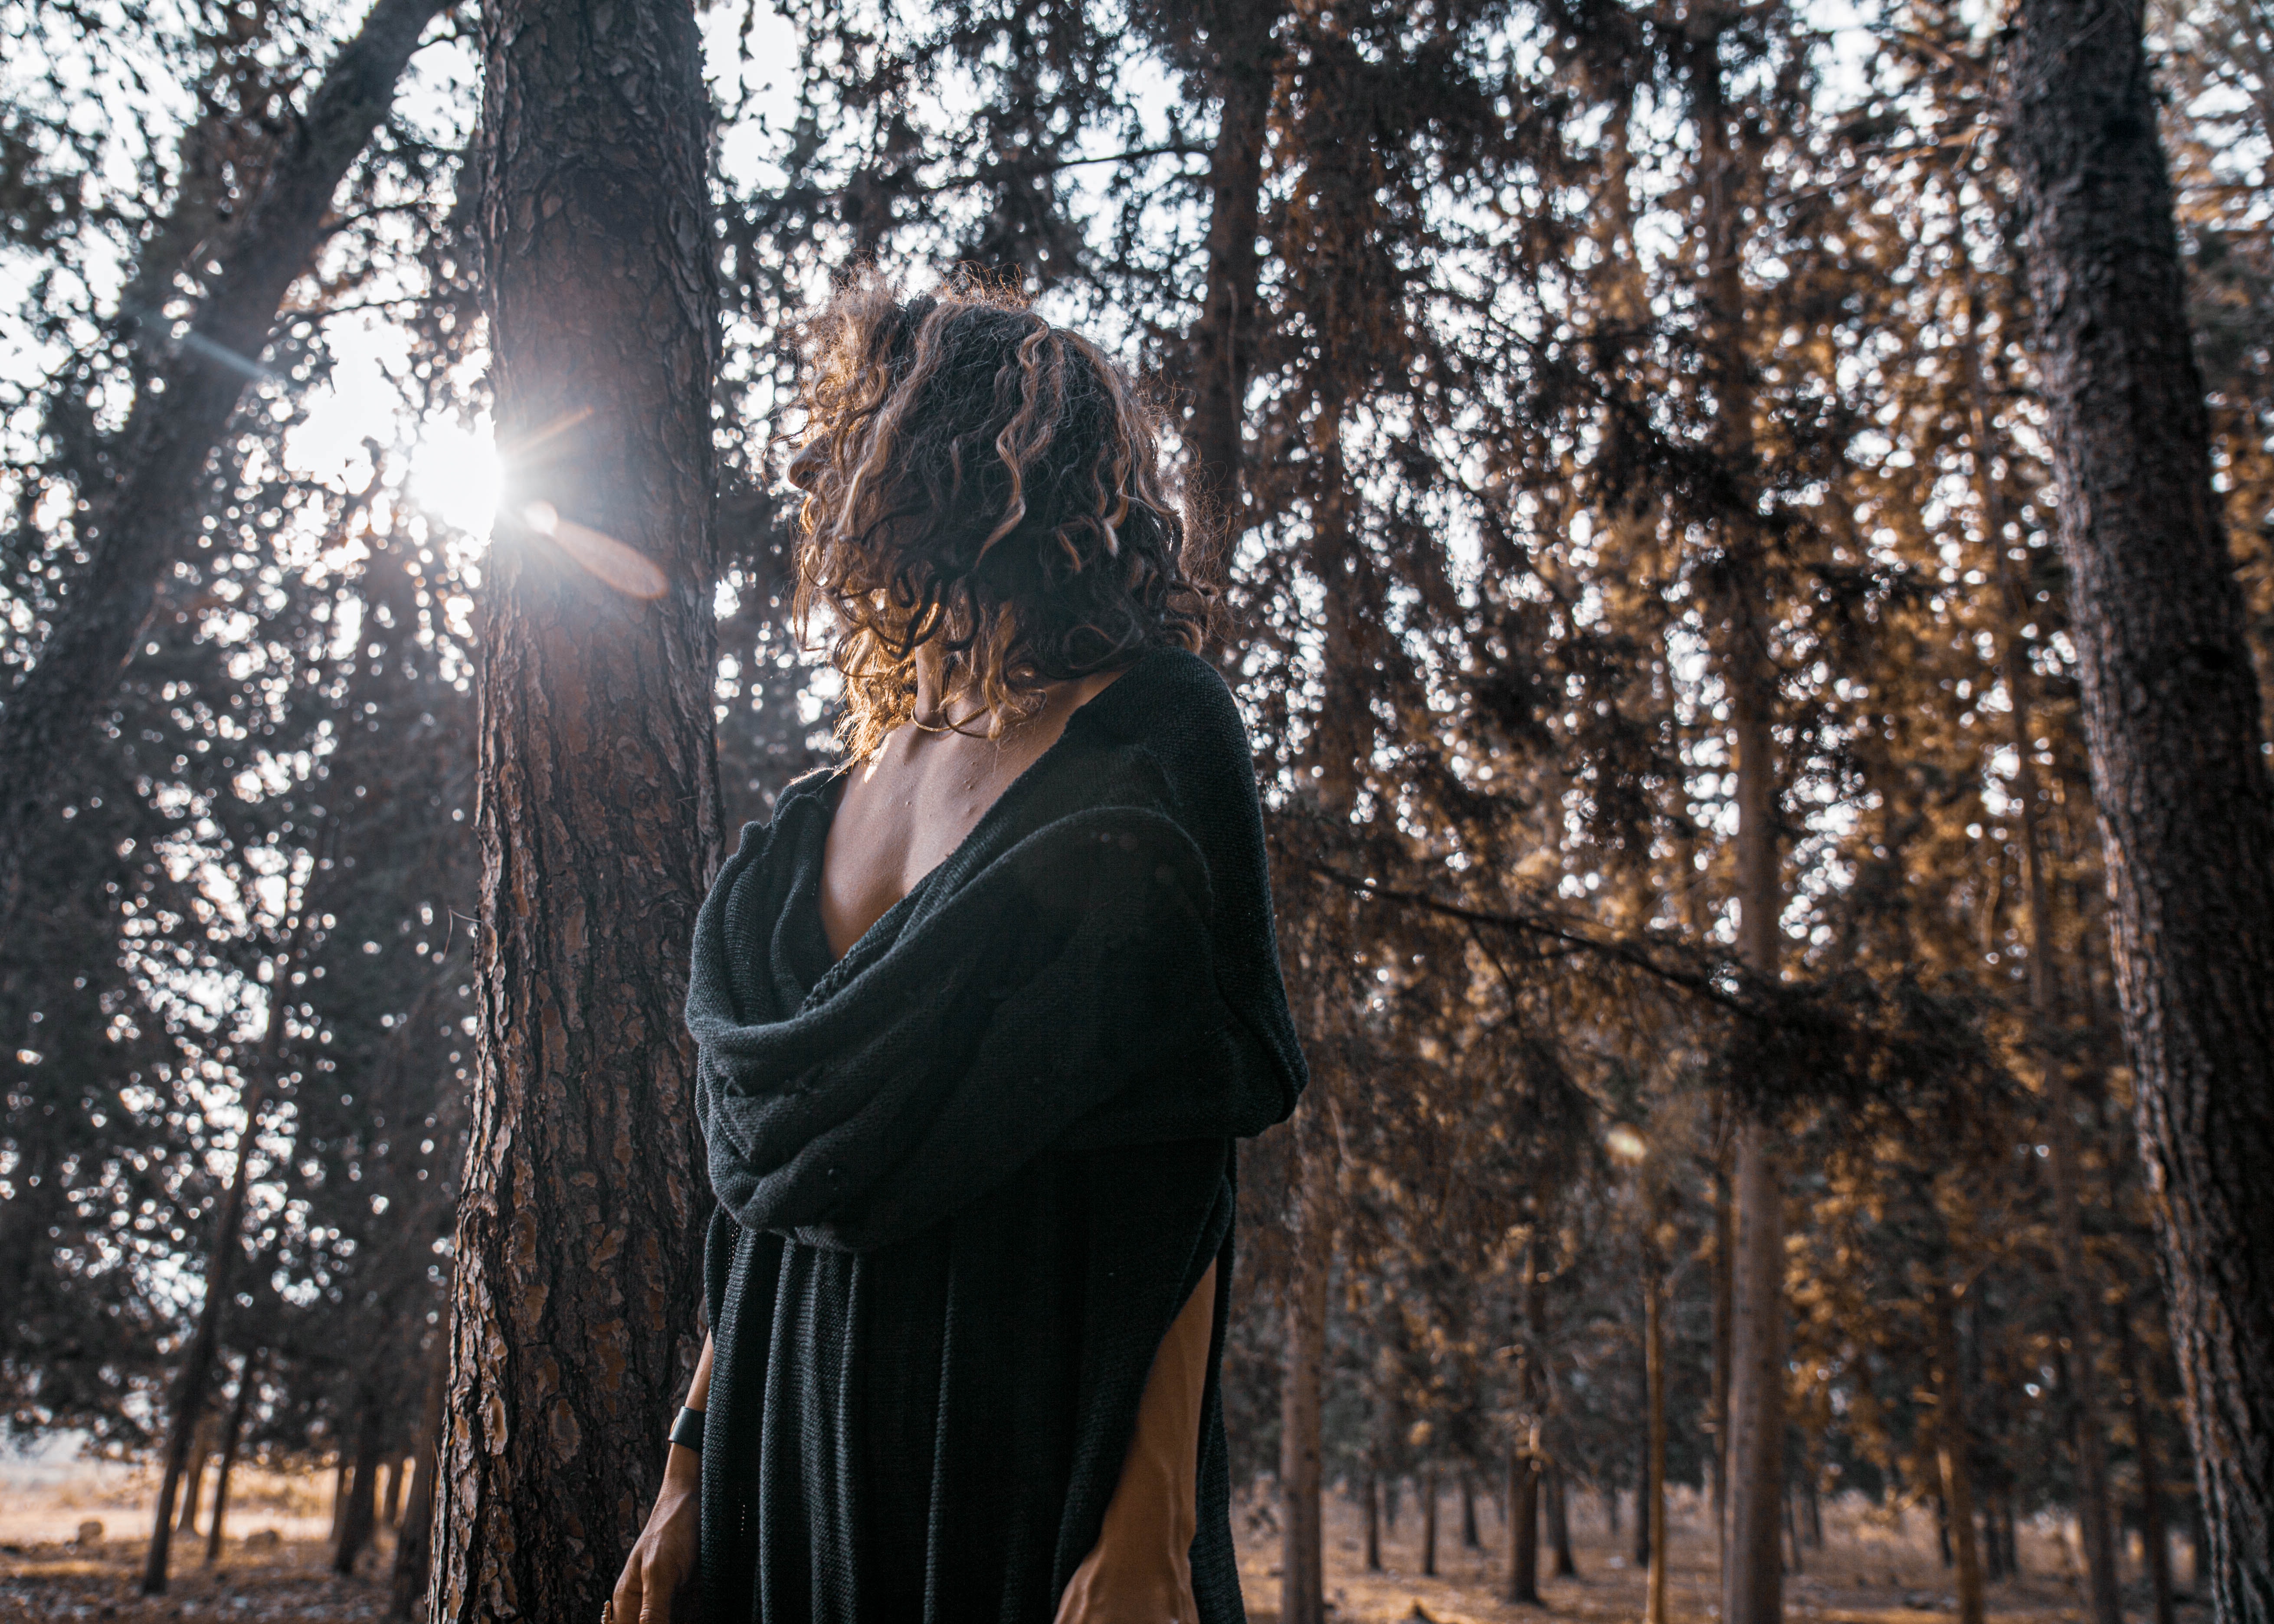
woman, People in nature, hair, tree, natural environment, forest, branch, light, beauty, sunlight, woody plant, outerwear, leaf, photography, shoulder, dress, long hair, woodland, wood, plant, brown hair, trunk, winter, photo shoot, jacket, happy, street fashion, autumn, black hair